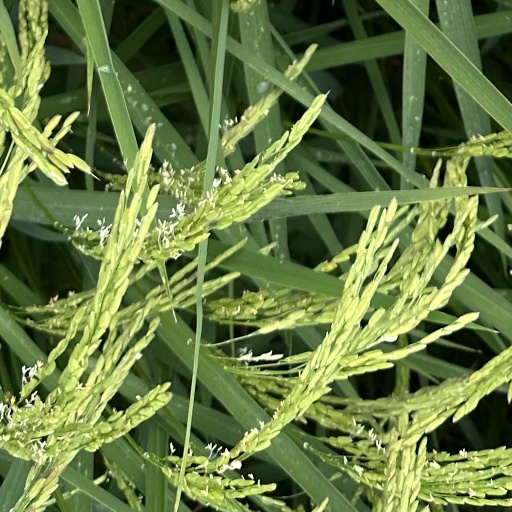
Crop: rice